Don Hanaway

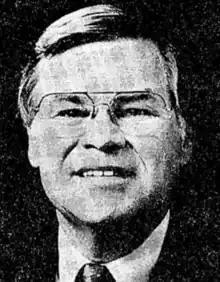

Donald J. Hanaway (December 25, 1933September 7, 1995) was an American lawyer, jurist, and Republican politician from De Pere, Wisconsin. He was the 40th attorney general of Wisconsin, serving from 1987 to 1991, and subsequently served the last four years of his life as a Wisconsin circuit court judge in Brown County. Earlier in his career, he was the 27th mayor of De Pere (1972–1974) and served eight years in the Wisconsin Senate (1979–1987).